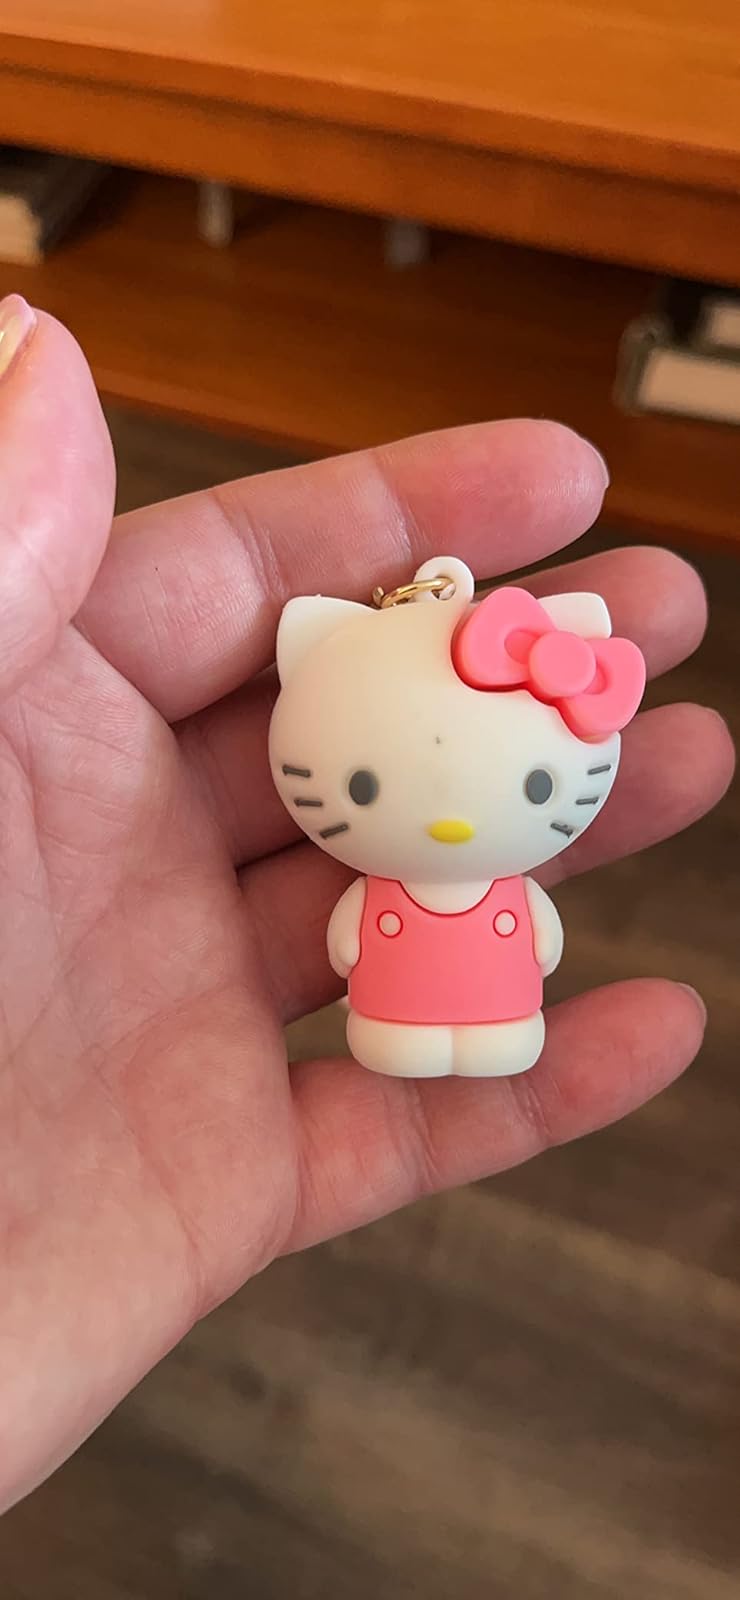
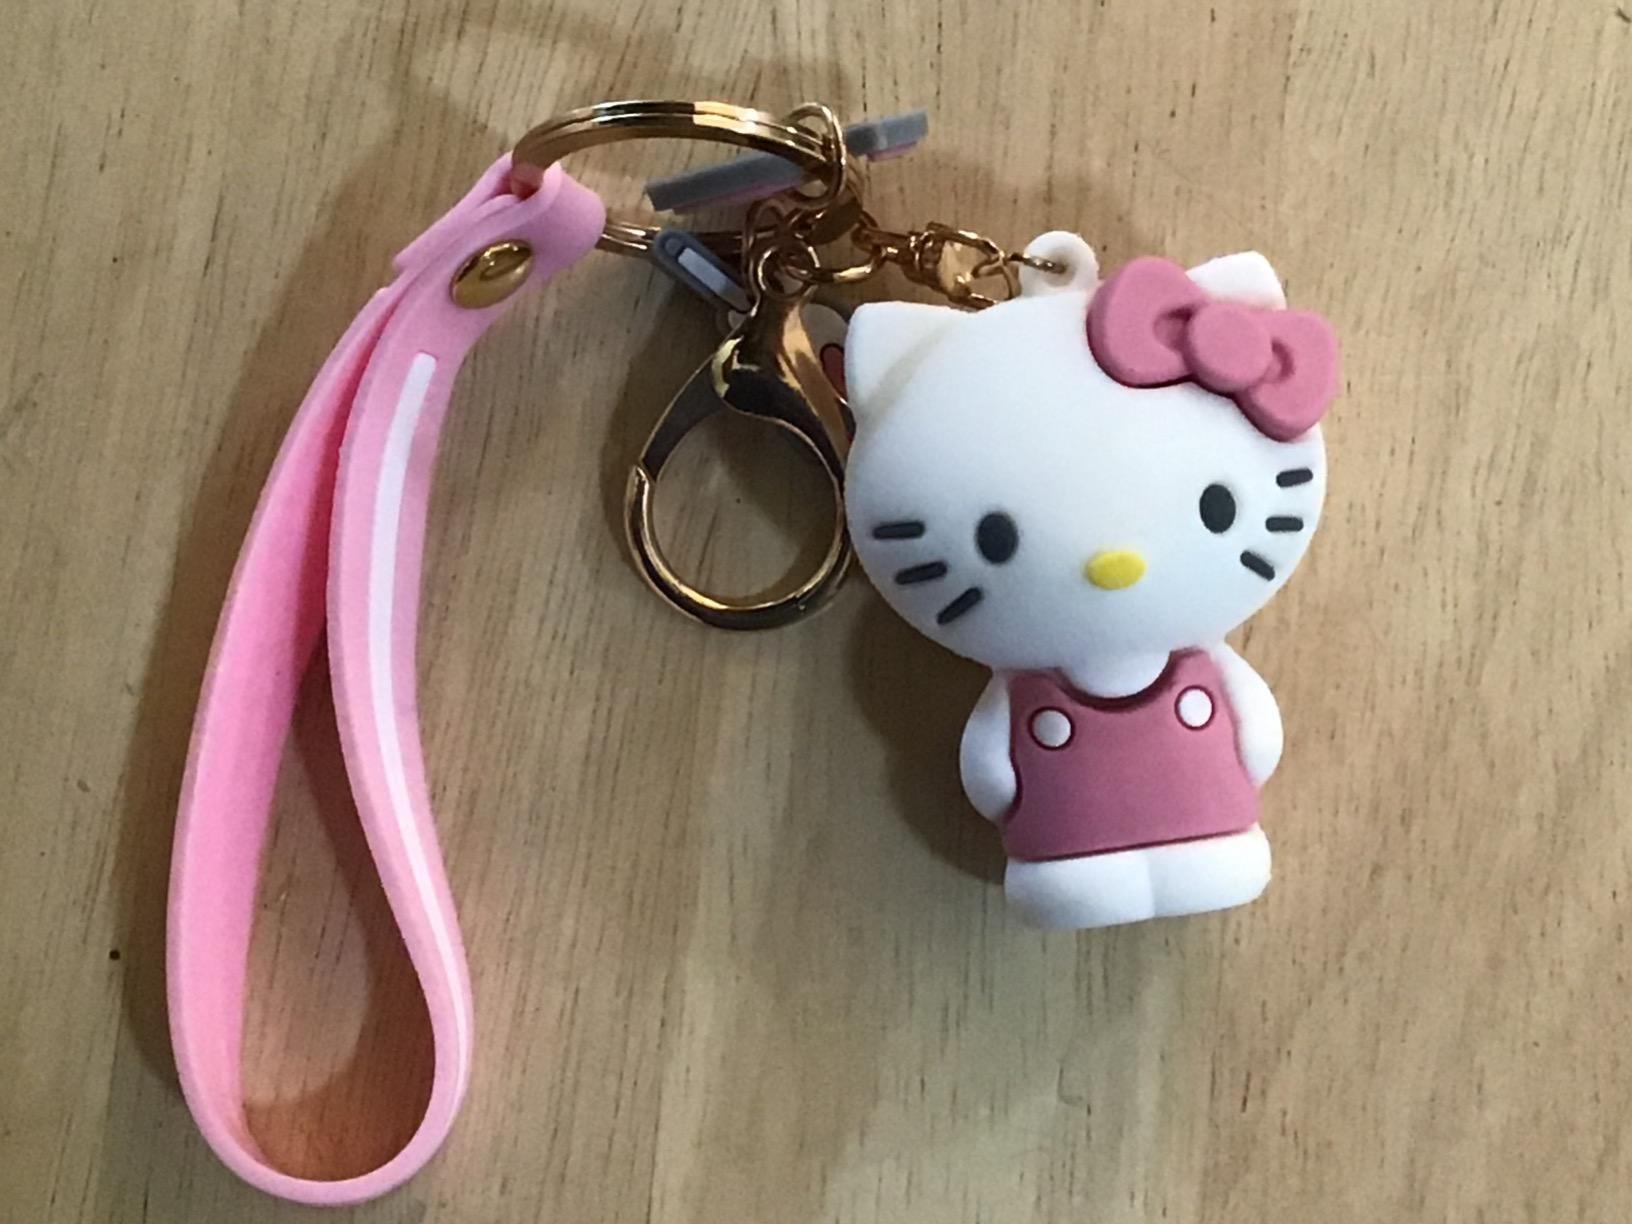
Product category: accessories_keychain
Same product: yes